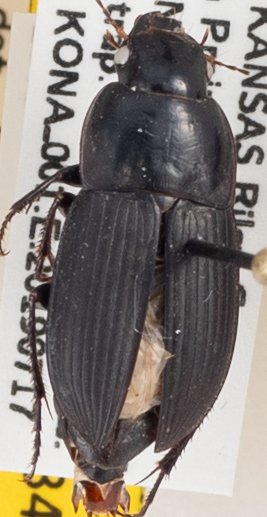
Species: Anisodactylus ovularis
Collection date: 2019-07-17
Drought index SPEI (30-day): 1.594
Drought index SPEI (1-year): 1.85
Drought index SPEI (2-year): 0.71